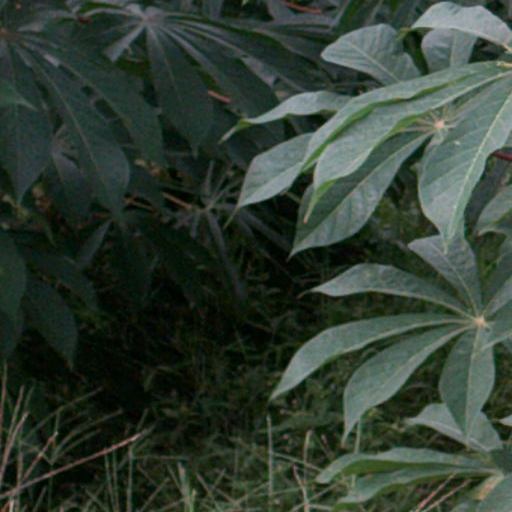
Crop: cassava